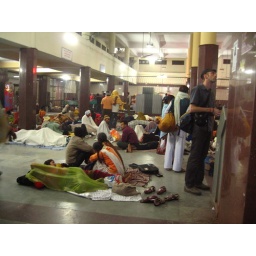
People were sitting and sleeping all over the floor in the train station in Haridwar.